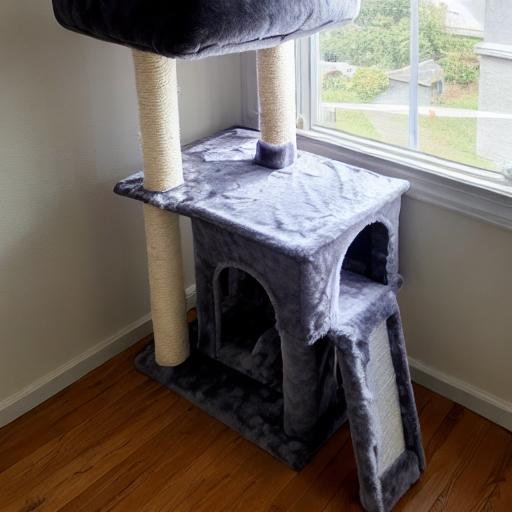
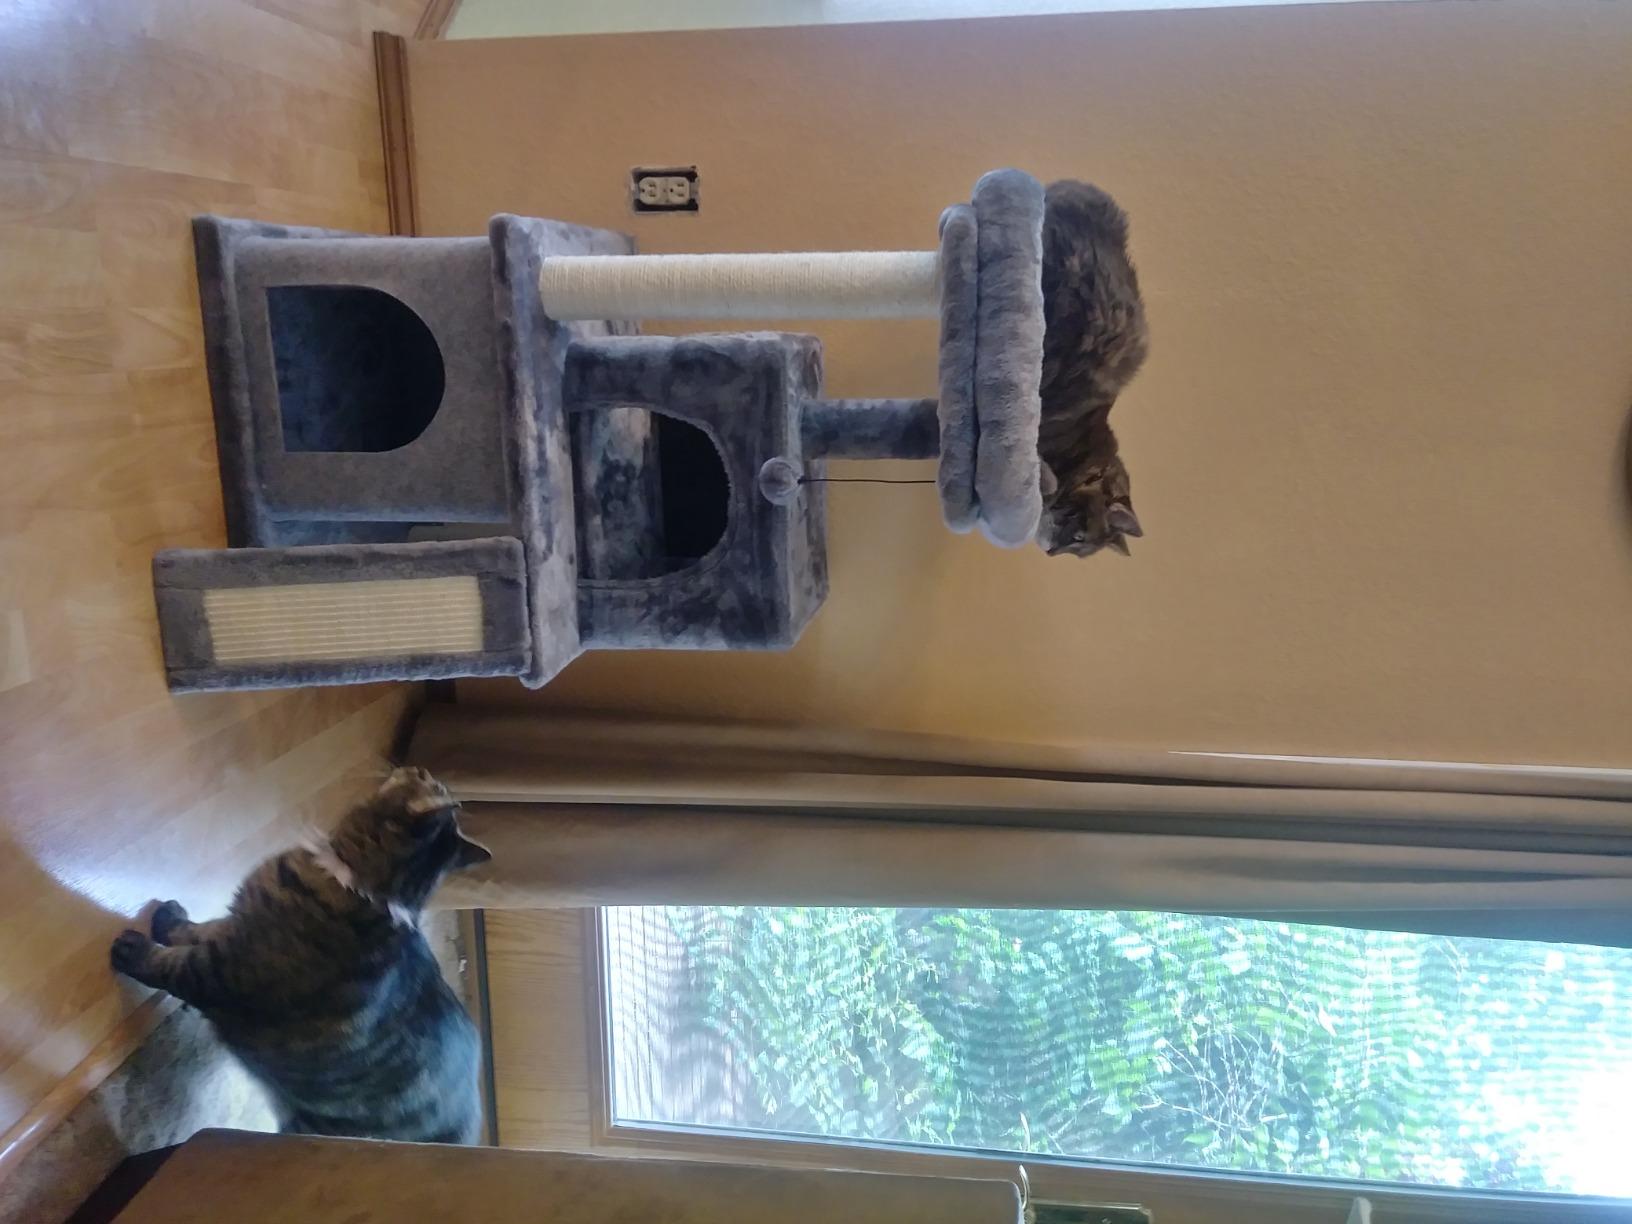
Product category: items_cat tree
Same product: no